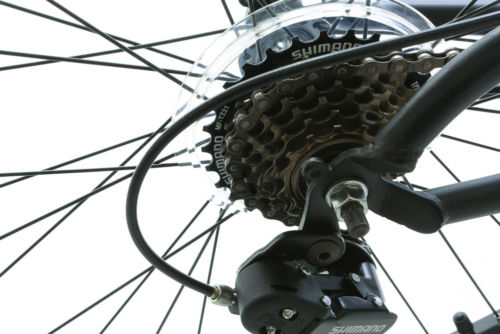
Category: bicycle